Polyergus rufescens

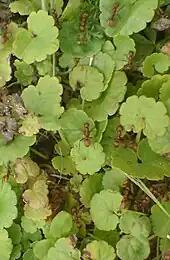
Column of marching ants

Winged males and females known as alates emerge from the colonies in summer. Some colonies produce alates of both sexes, and in these the males emerge and fly off some days before the females do. Nuptial flights involving both males and females often occur, but males usually depart from any particular nest first and this prevents inbreeding. Observations on the ground show that the female makes certain movements of her mandibles just before mating, and this is thought to release a sexually attractive pheromone. Some females copulate immediately after the nuptial flight, others mate on the ground near the dulotic nest without taking to the air, and a few mate during the course of a slave raid. The female alates lose their wings within a few minutes of mating, and unless involved in a raid, then hide in the undergrowth near their nests. Others set out alone, probably following the trail of a previous slave raid, and are greeted with hostility at any potential target nest they encounter. The majority join a slave raid within a few days of mating, but only some of these attempt to infiltrate the target colony, others returning home with the raiders. Some winged females also accompany the raiders, and a few of these have been observed returning home carrying a cocoon.